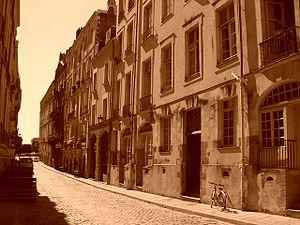
Rue de l'Ile Feydeau, ne cherchez pas l'eau qui entoure cette île car elle est en dessous et recouverte par les rues, mais les fondements des immeubles est encore sur pilotis, c'est pourquoi les murs ne sont pas droits car il y a des affaissements. (Photo couleur sépia).
Cet article traite de l’histoire de Nantes, en France.
Le centre-ville de Nantes est un des onze quartiers administratifs de la ville. Comme son nom l'indique, il en constitue la partie la plus centrale, formant la zone historique, regroupant un grand nombre de commerces et d'emplois. Il contient les fonctions stratégiques de la métropole nantaise : bâtiments administratifs, sièges de sociétés et hôtel de ville. C'est également le centre culturel de la cité grâce à la présence de nombreux musées, bars, restaurants, églises, attractions touristiques, etc. Le centre-ville de Nantes englobe la quasi-totalité d'un secteur sauvegardé défini en 1972 et 1998.
Cet article recense certaines des plus célèbres voies et places du centre-ville de Nantes en France, et en évoque l’histoire, selon un classement par type et ordre alphabétique.